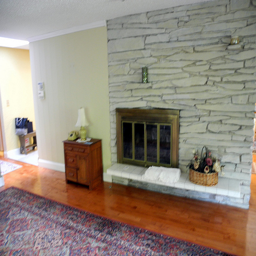
A house has a large stone fireplace and wood floors.
A living room setting with fireplace and other furniture
A room that has a stone wall with a fireplace in it.
A view of a living room with a fireplace and dresser
A fireplace mantle that has been faced in a light stone.